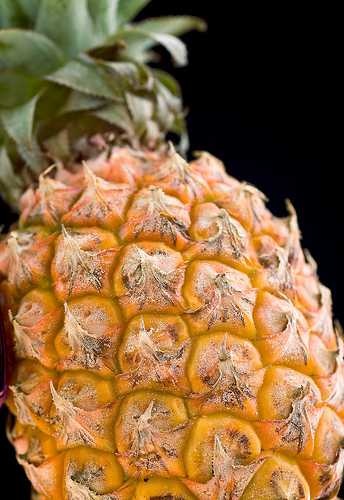
Label: Pineapple